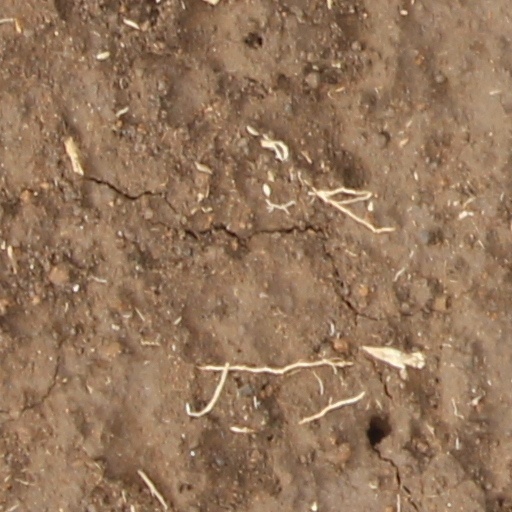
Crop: wheat